Toronto Star

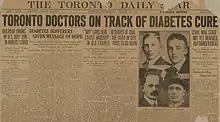
Front page of the "Star" in 1922, covering Frederick Banting's accomplishments with insulin

Under Atkinson, the "Star" launched several other media initiatives, including a weekend supplemental magazine, the "Star Weekly", from 1910 to 1973. From 1922 to 1933, the "Star" was also a radio broadcaster on its station CFCA, broadcasting on a wavelength of 400 metres (749.48 kHz); its coverage was complementary to the paper's reporting. The station was closed following the establishment of the Canadian Radio Broadcasting Commission (CRBC) and the introduction of a government policy that, in essence, restricted private stations to an effective radiated power of 100 watts. The "Star" would continue to supply sponsored content to the CRBC's CRCT station—which later became CBC station CBL—an arrangement that lasted until 1946.